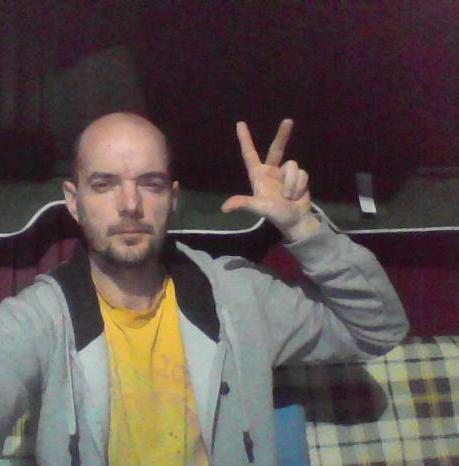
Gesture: three2